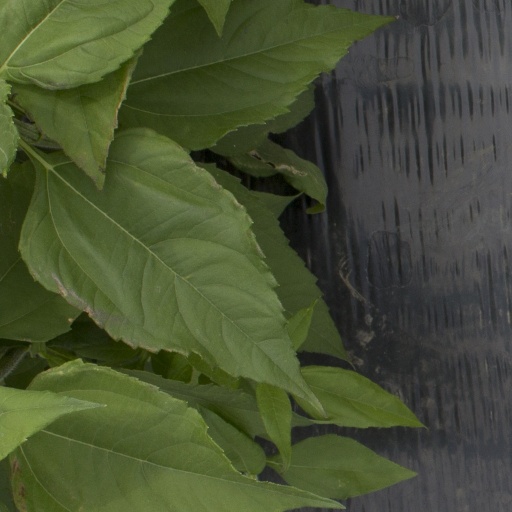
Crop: Jerusalem artichoke